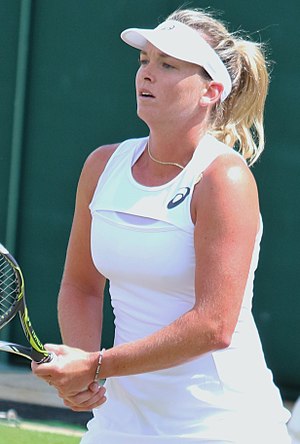
Coco Vandeweghe
"Colleen ""Coco"" Vandeweghe er en professionel tennisspiller fra USA. Hun har været professionel siden 2008 og har to WTA-sejre, begge gange Rosmalen Grass Court Championship i 's-Hertogenbosch i Nederlandene. Hendes bedste grand slam-resultat i single er semifinalen i Australian Open 2017, hvor hun tabte til Venus Williams, kvartfinalen i Wimbledon, hvor hun tabte til henholdsvis Maria Sharapova og Magdalena Rybarikova, samt semifinalen i US Open 2017, hvor hun tabte til Madison Keys. I 2018 vandt Vandeweghe sin første Grand Slam titel i damedoublen sammen med australieren Ashleigh Barty.